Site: brandenburg
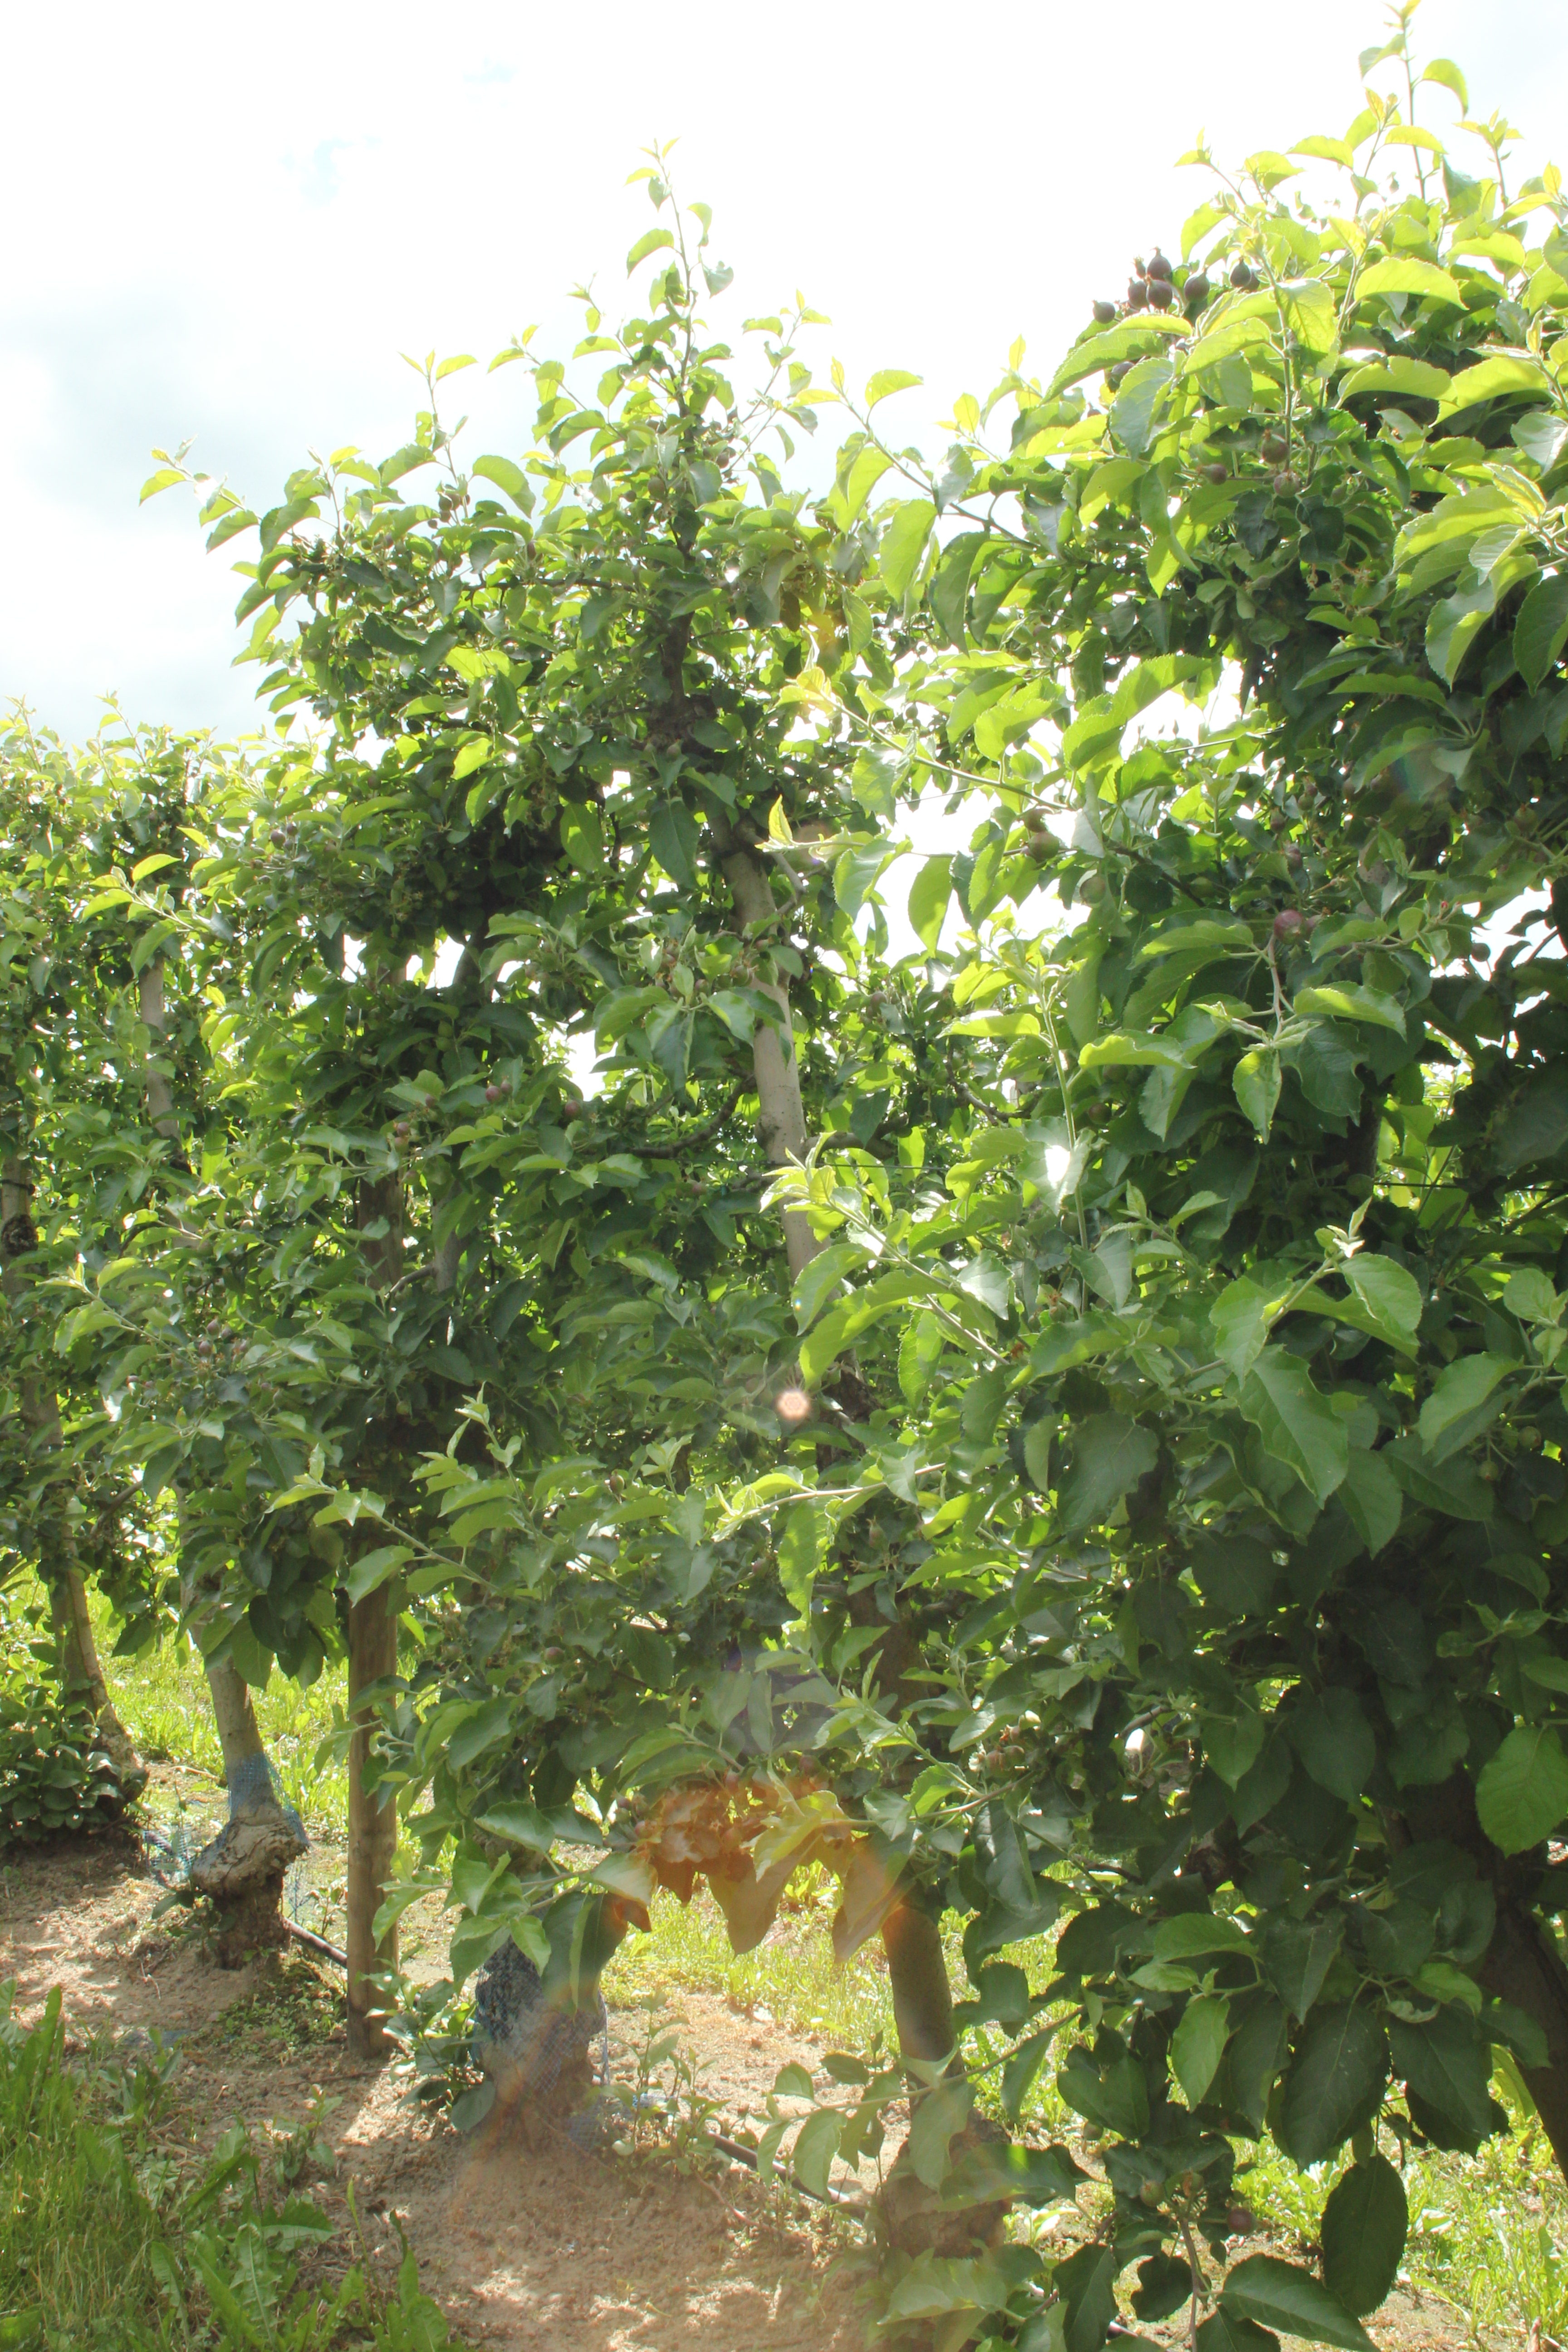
Growth stage (BBCH 72): Development of fruit